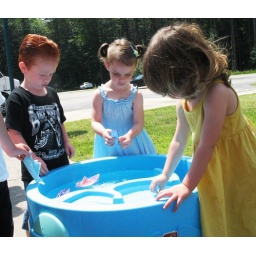
Sailing boats in the water table